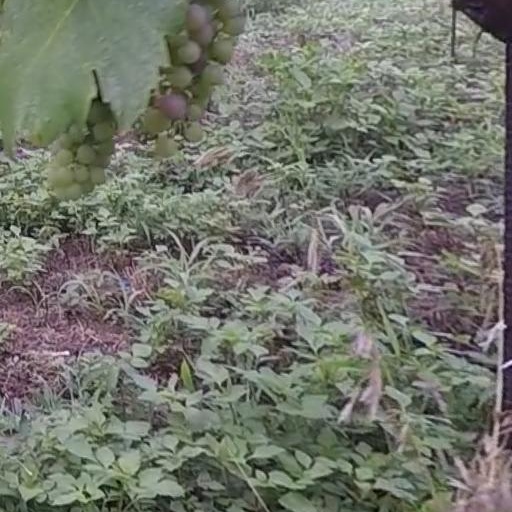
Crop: grape